Anyeint

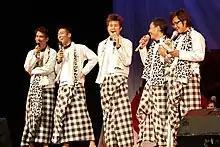
Comedians performing together as part of the "Htawara Hninzi" troupe (Eternal Rose) in Singapore on 6 Mar 2011.

Anyeint (also spelt a-nyeint) is a traditional Burmese entertainment form that combines dance with instrumental music, song, and comedy routines, in theatrical performances. It is a form of "pwe", the Burmese word for traditional entertainment. While classical "pwe" can be quite formal and almost ritualistic, "anyeint" is considered light entertainment.